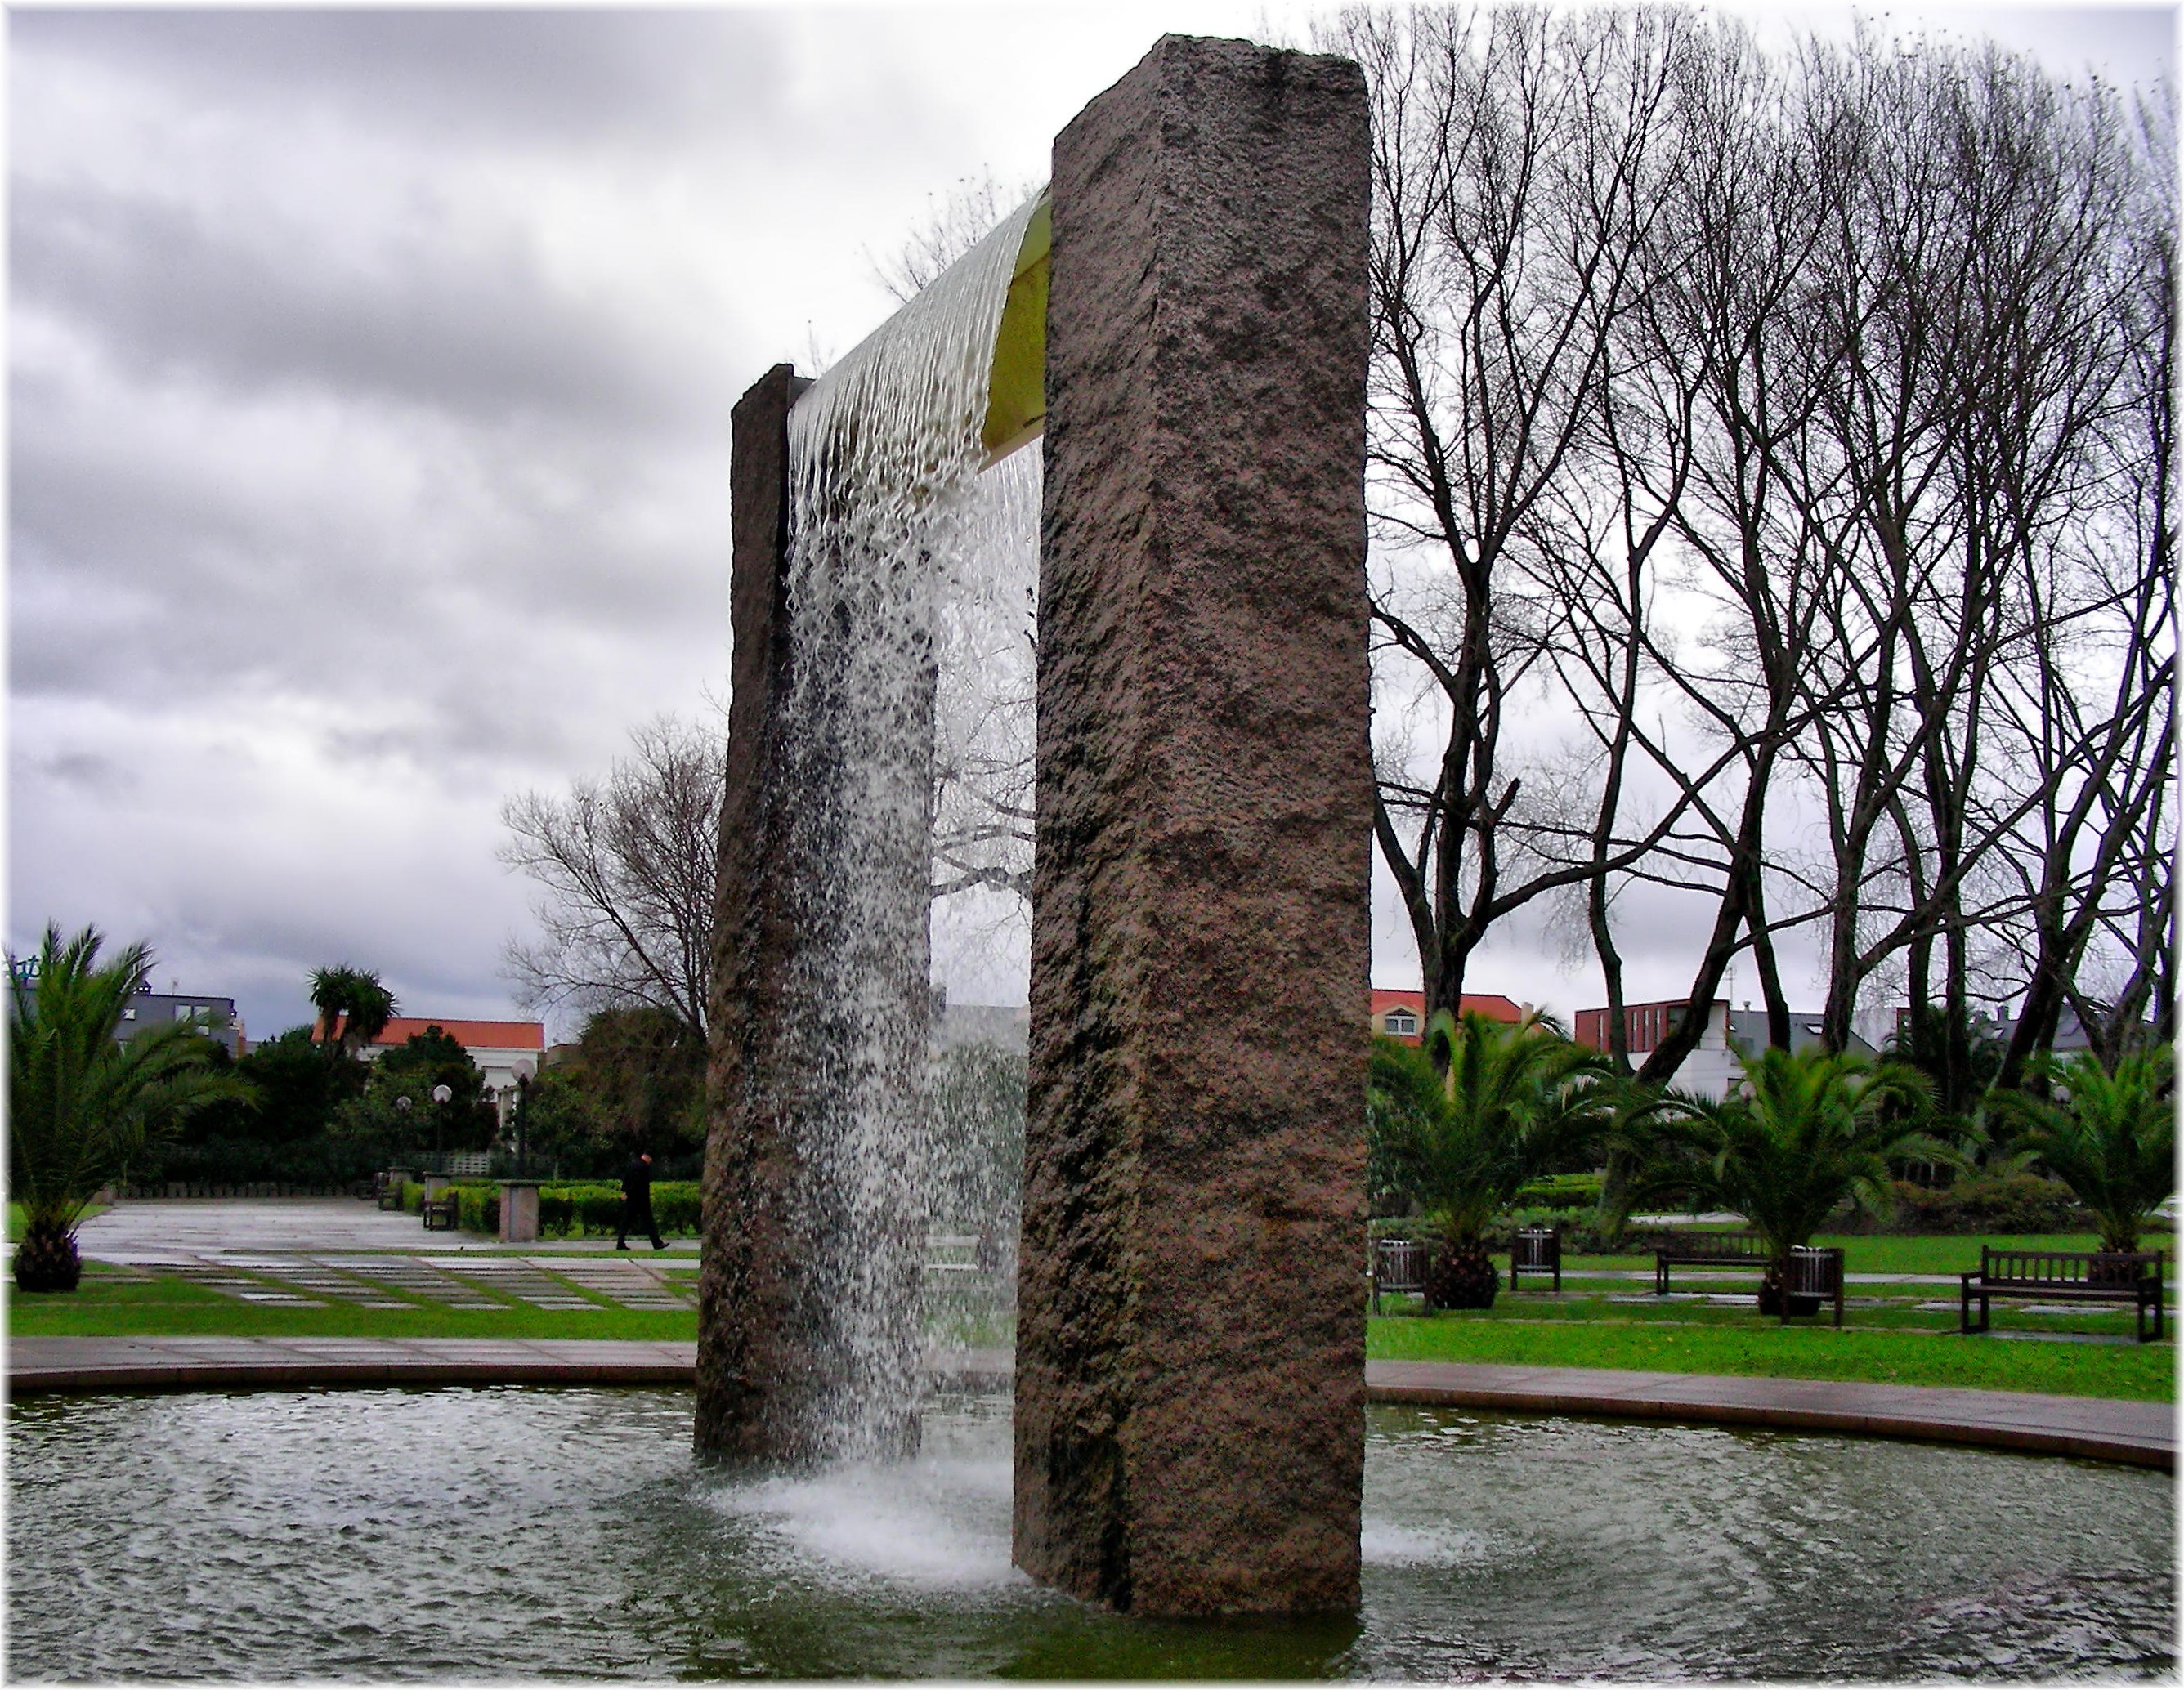
architecture, monument, park, landmark, memorial, estate